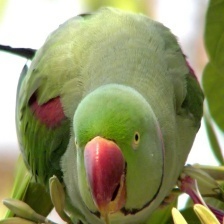
Species: ALEXANDRINE PARAKEET
Scientific name: PSITTACULA EUPATRIA